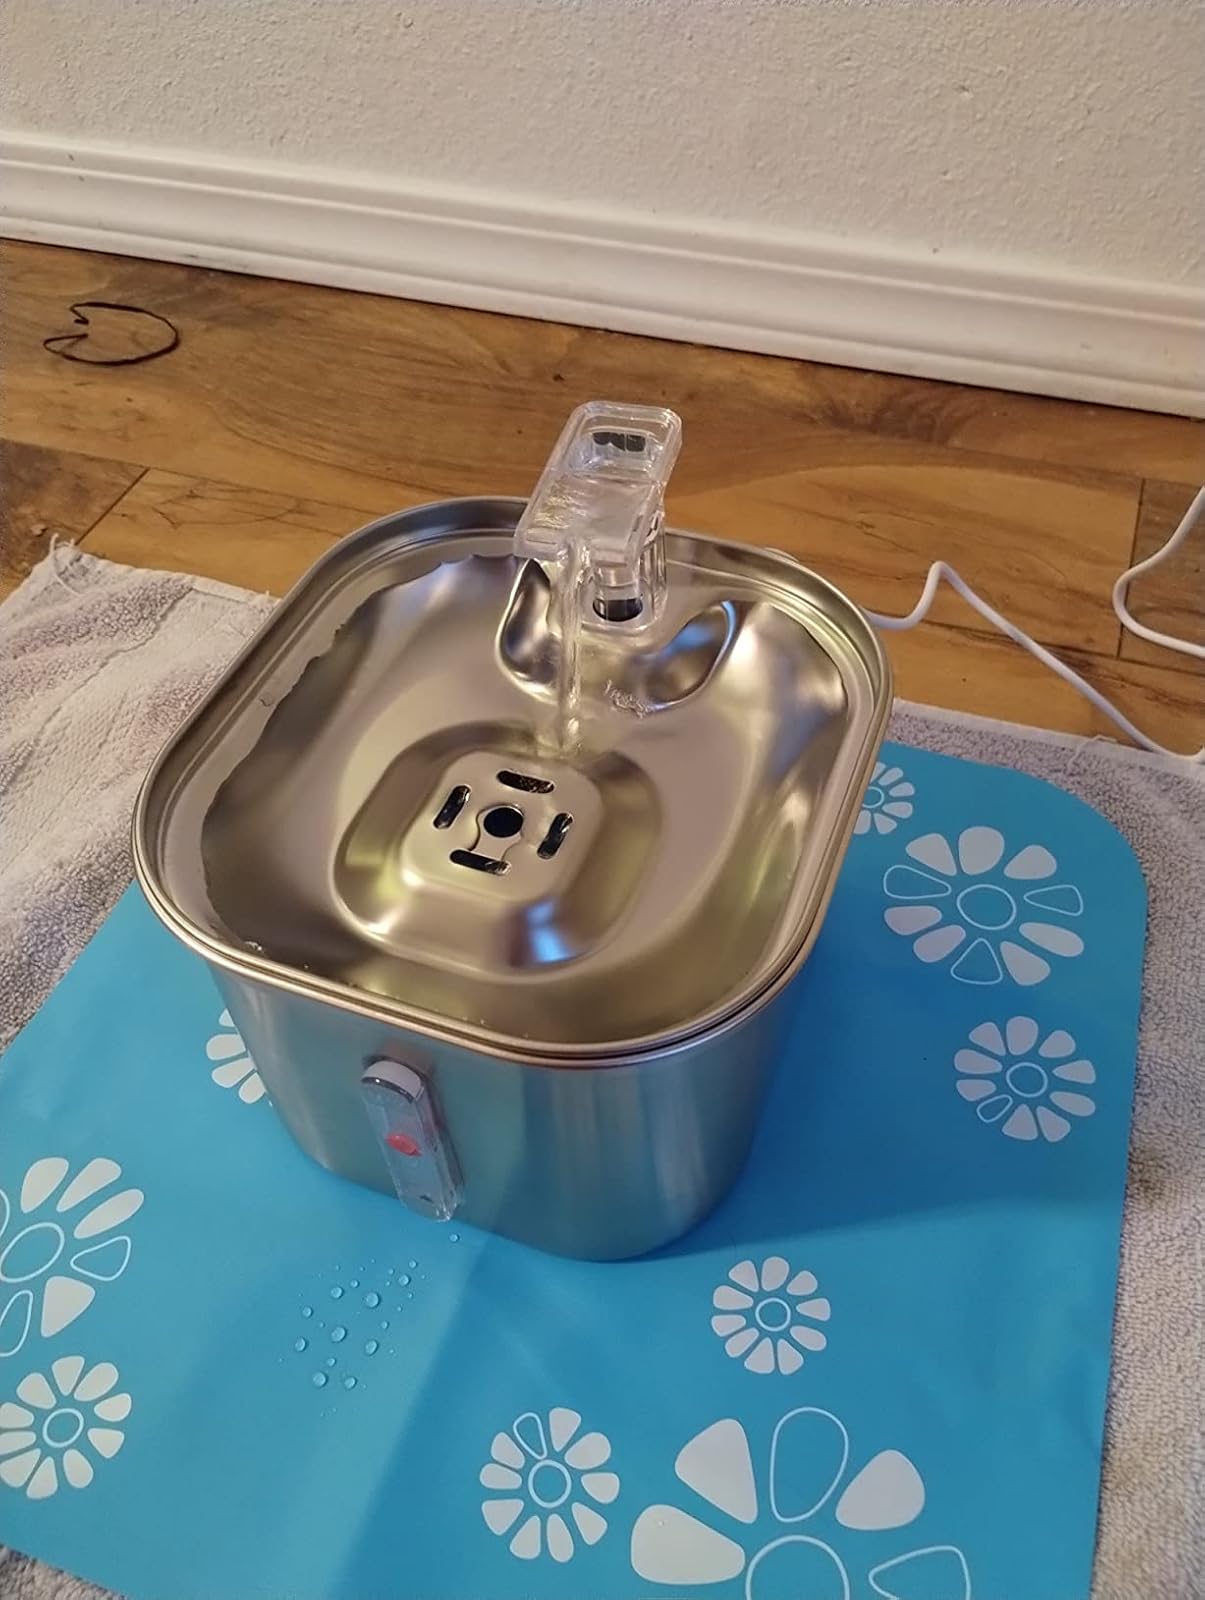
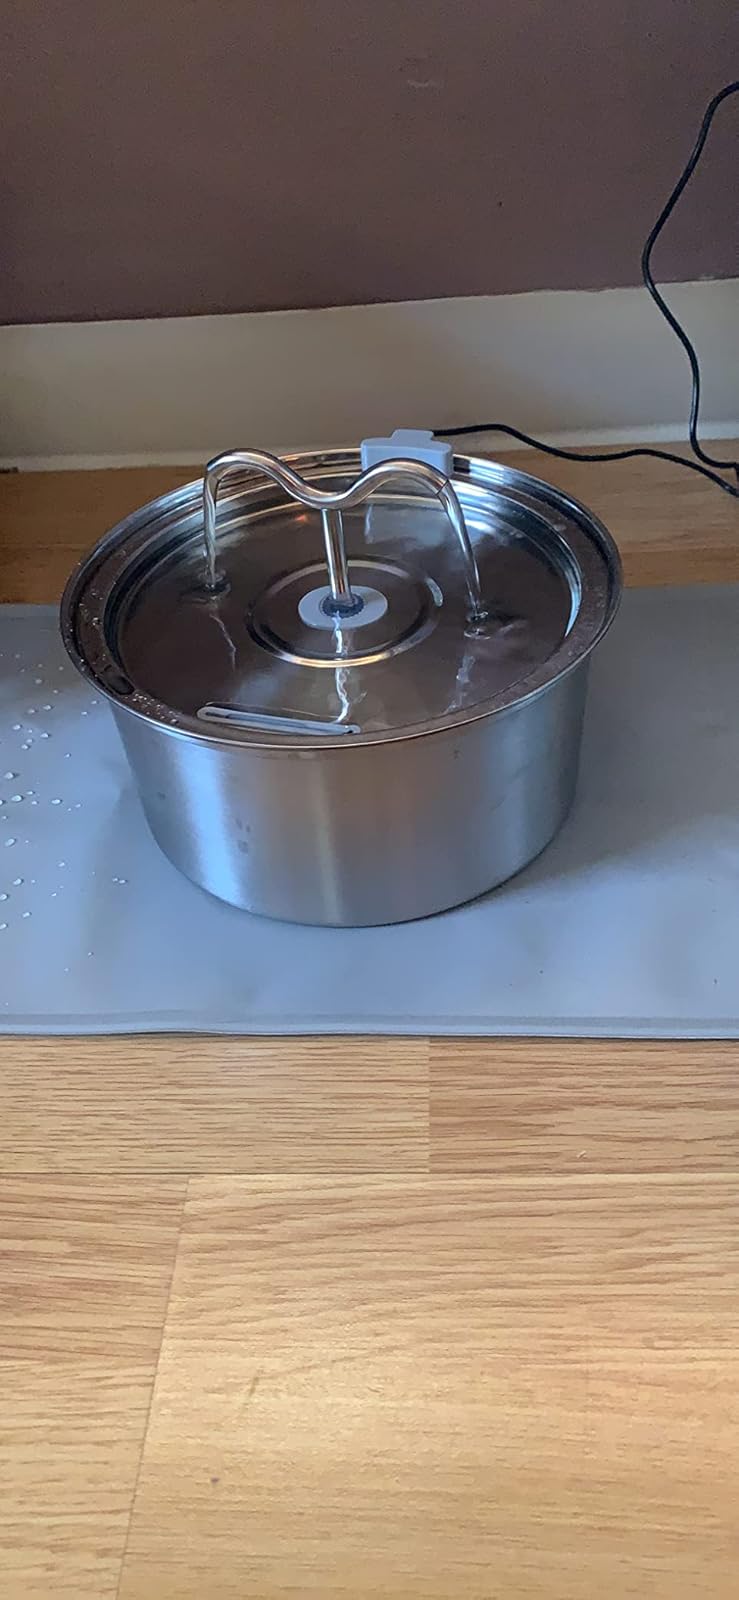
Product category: items_bowl
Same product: no